Portland Beavers

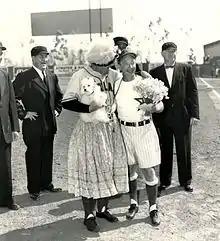
The Portland Beavers and Hollywood Stars managers before a game performing a comedy routine (Gilmore Field in the 1940s)

During the 1910s, the Beavers developed some working relationships with other teams. From 1911 to 1914 the Portland Beavers had their own farm team which played in the Northwest League (renamed the Pacific Coast International League in 1918). The Class B team shared the use of Vaughn Street Park and was known as the Portland Pippins in 1911, but changed their name to the Portland Colts in 1912. During the 1914 season, the Colts moved to the Seattle area and finished their last season as the Ballard Pippins before folding. Portland also had an informal relationship with the Cleveland Indians through much of the 1910s that saw many future major league stars come through Portland to fine-tune their skills.